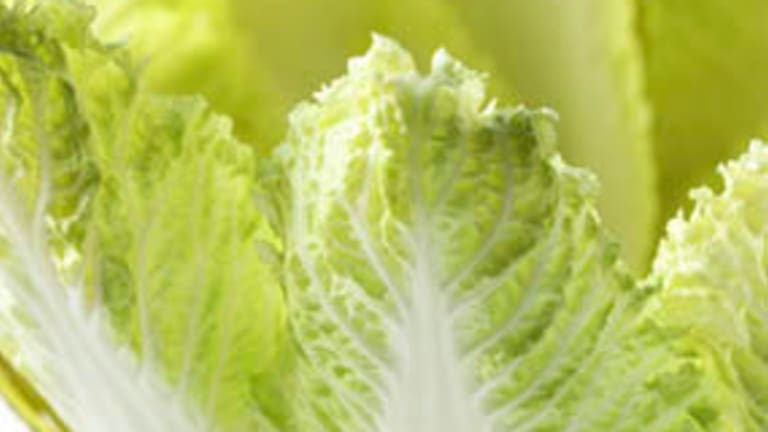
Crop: unknown
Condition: cabbage